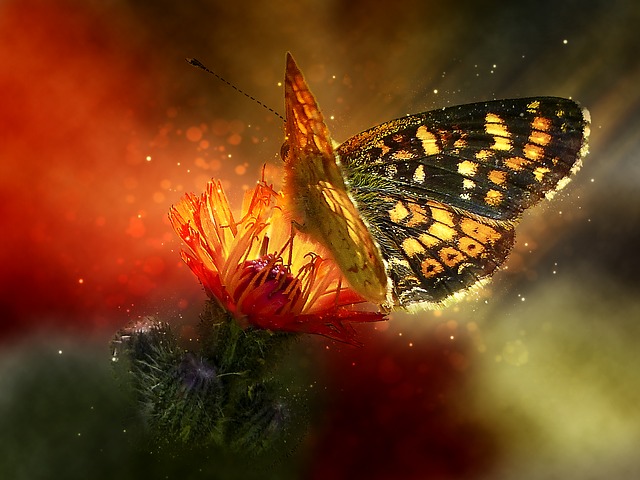
Label: farfalla